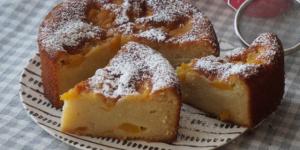
bizcocho de mango